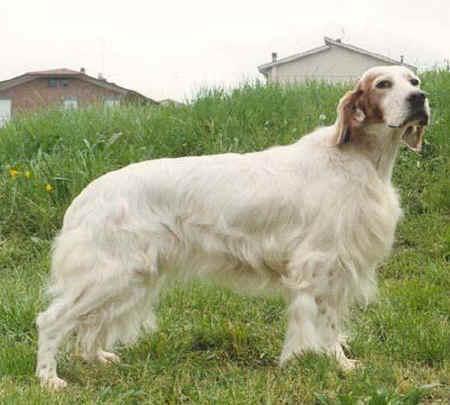
English_setter